Harlem Fire Watchtower

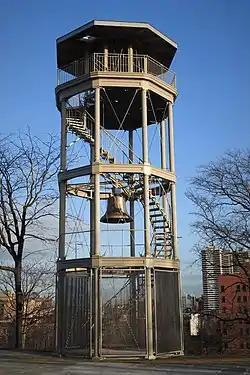
Restored in 2020

The Harlem Fire Watchtower, also known as the Mount Morris Fire Watchtower, is a fire lookout tower at Marcus Garvey Park in Harlem, Manhattan, New York City. It is the only survivor of 11 cast-iron watchtowers placed throughout the city starting in the 1850s. Standing tall, it was built by Julius H. Kroehl for $2,300 based on a design by James Bogardus.